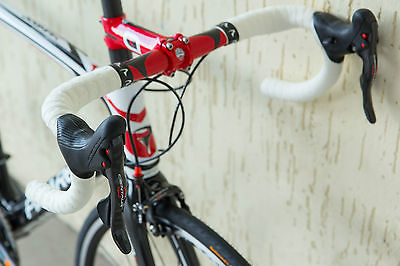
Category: bicycle